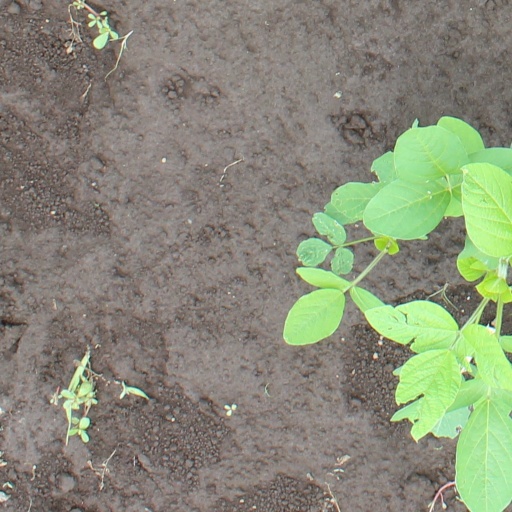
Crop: soybean